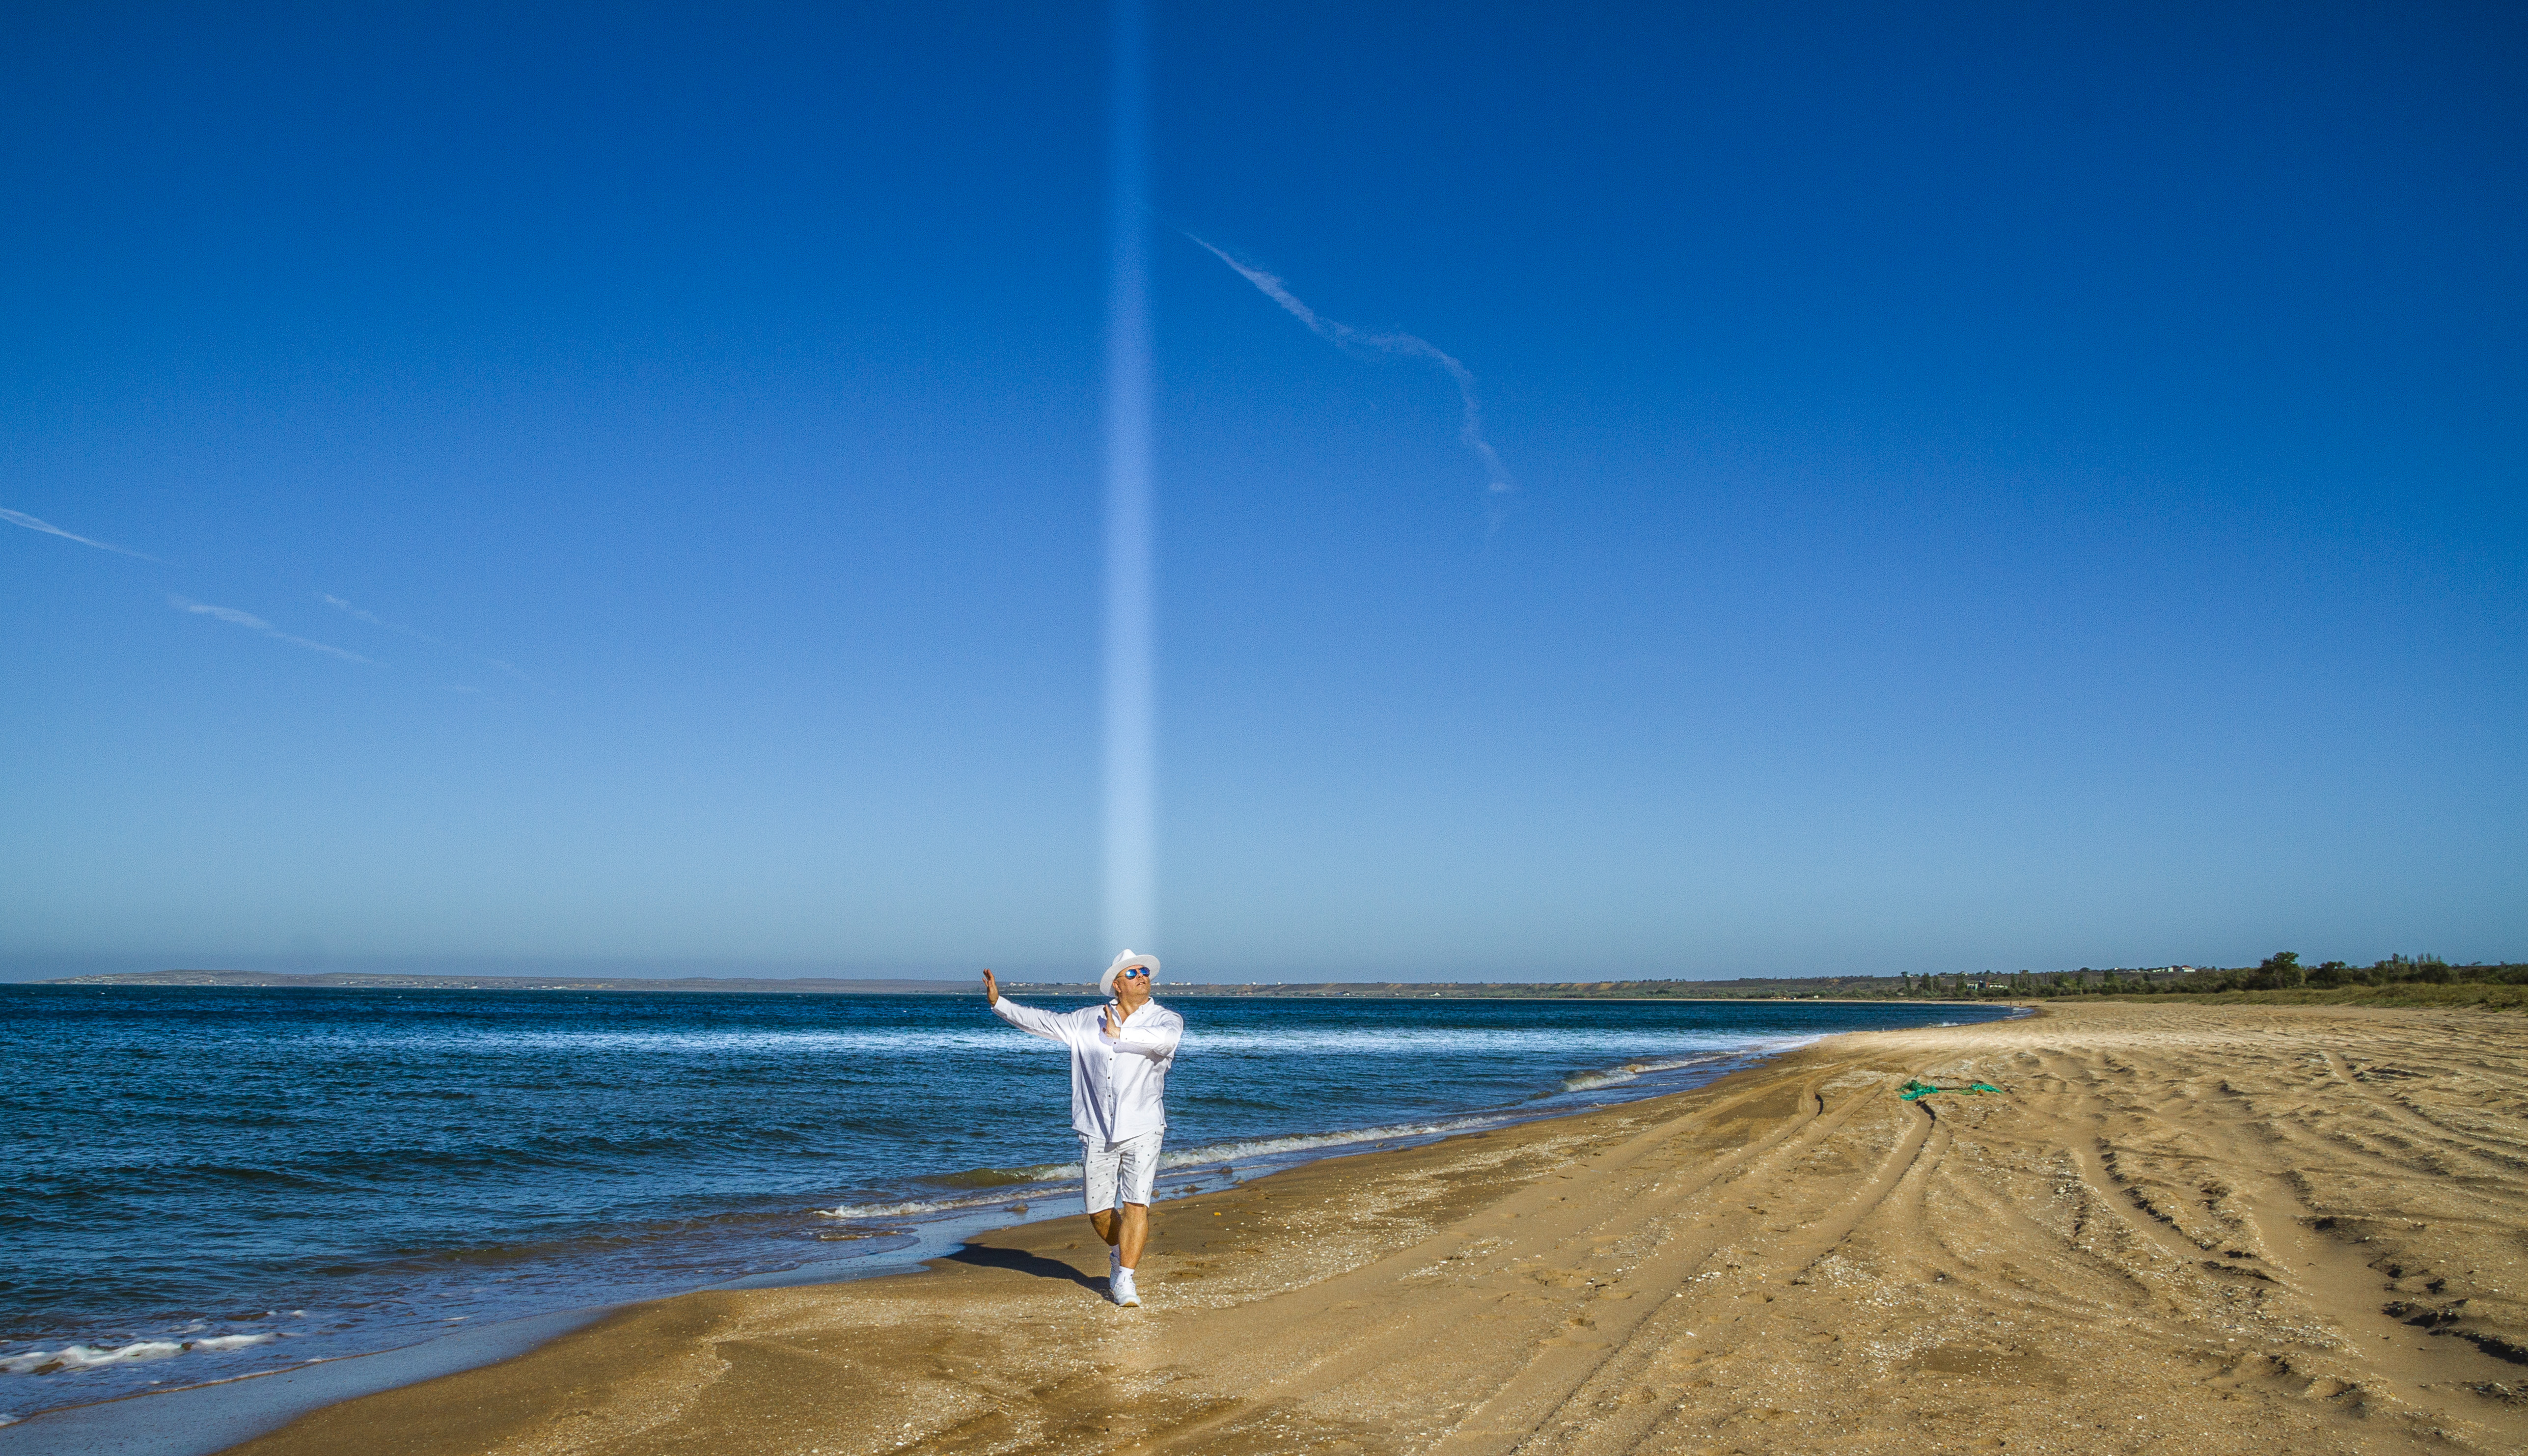
sea, summer, man, beach, vacation, travel, sky, shore, coast, ocean, horizon, wave, cloud, fun, recreation, wind wave, sand, coastal and oceanic landforms, wind